High-performance thin-layer chromatography

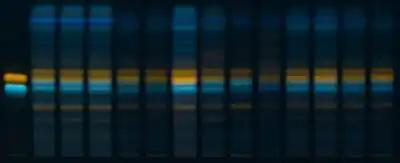
Picture of HPTLC plate to identify different substances within a sample.

High-performance thin-layer chromatography (HPTLC) serves as an extension of thin-layer chromatography (TLC), offering robustness, simplicity, speed, and efficiency in the quantitative analysis of compounds. This TLC-based analytical technique enhances compound resolution for quantitative analysis. Some of these improvements involve employing higher-quality TLC plates with finer particle sizes in the stationary phase, leading to improved resolution. Additionally, the separation can be further refined through repeated plate development using a multiple development device. As a result, HPTLC provides superior resolution and lower Limit of Detection (LODs).